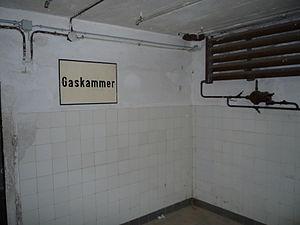
Le camp de concentration de Mauthausen n'était pas un camp d'extermination, bien que des exécutions s'y déroulaient aussi. De ce fait, la chambre à gaz du camp ne mesurait qu'environ 5 m2. Cammouflée en salle de douche, la chambre à gaz était installée au sous-sol de l'infirmerie. D'après les informations du commandant SS martin Roth qui commandait les opérations de crémation, les premières victimes ont été asphyxiées au gaz Zyklon B au printemps 1942. le dernier massacre au gaz eu lieu le 28 avril 1945. Le 29 avril 1945 les installations techniques (le réservoir à gaz, les conduites, le ventilateur, etc) furent enlevées et la chambre à gaz mise dans l'état actuel.
Une chambre à gaz est généralement un dispositif destiné à donner la mort, consistant en une pièce hermétiquement close dans laquelle un gaz toxique ou asphyxiant est introduit. L'agent toxique le plus communément utilisé est le cyanure d'hydrogène.